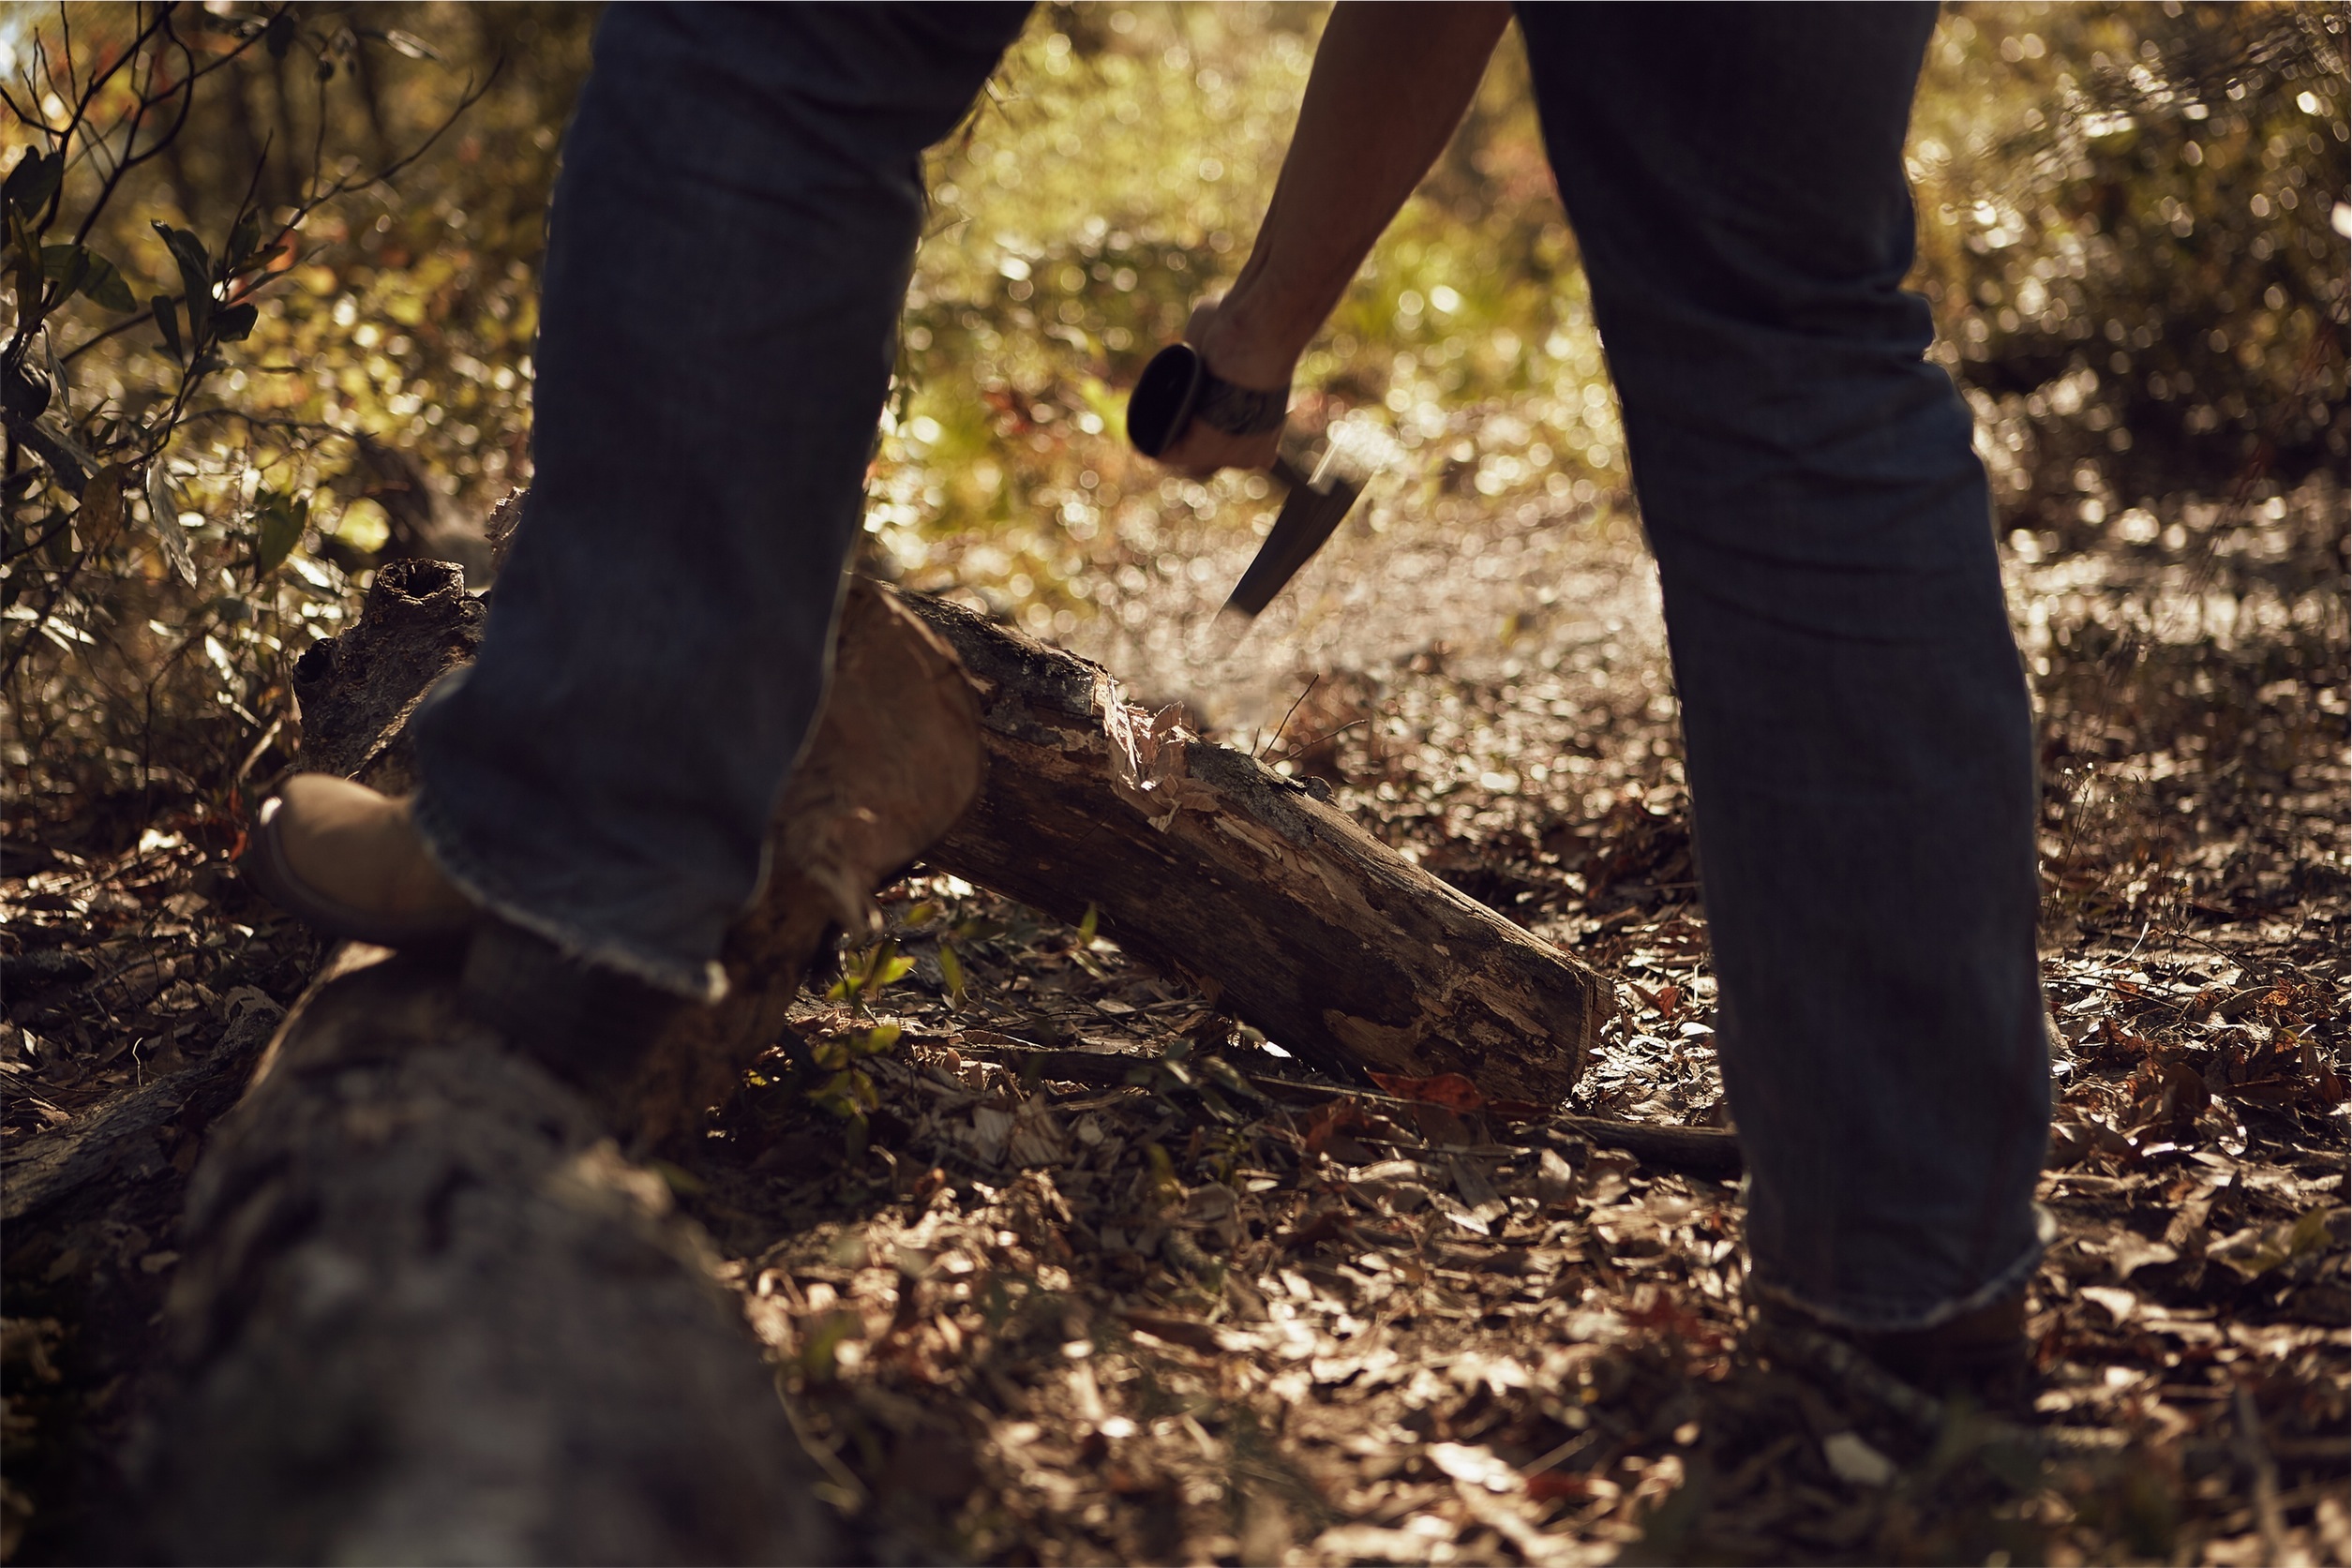
tree, nature, forest, wood, sunlight, leaf, spring, autumn, soil, lumber, season, axe, logs, woodland, habitat, lumberjack, chopping, natural environment, woody plant